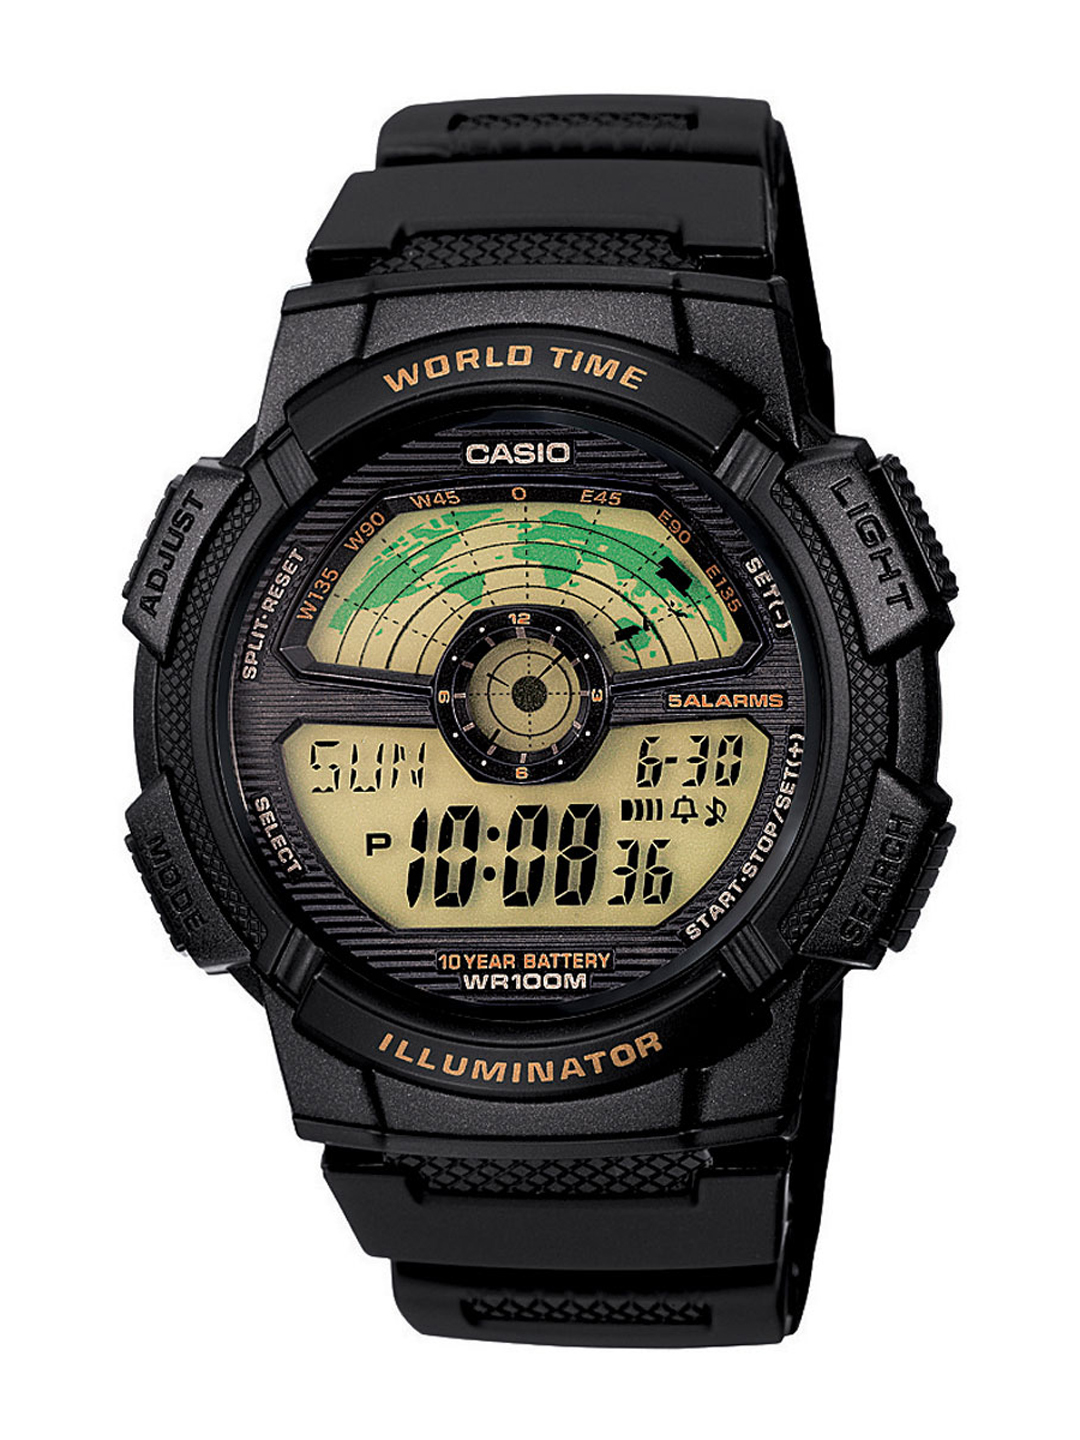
Casio Youth Series Men Digital Watch AE-1100W-1BVDF(D086)
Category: Accessories / Watches / Watches
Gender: Men
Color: Black
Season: Winter 2016
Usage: Casual